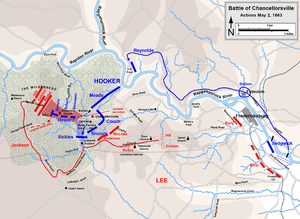
La campagne de Chancellorsville est une série d'opérations militaires et de combats ayant eu lieu en Virginie, dans le Comté de Spotsylvania, à proximité de Chancellorsville, sur le théâtre oriental de la guerre de Sécession, du 30 avril au 6 mai 1863.
Le théâtre oriental de la guerre de Sécession incluait les États de Virginie, Virginie-Occidentale, Maryland et Pennsylvanie, le district de Columbia, ainsi que les ports et fortifications de la côte de Caroline du Nord. Les opérations militaires qui touchèrent l'intérieur de la Caroline du Nord en 1865 font partie du théâtre occidental, tandis que les autres zones côtières de la façade atlantique font partie du théâtre Bas Littoral.